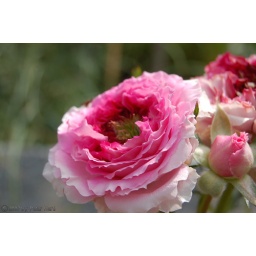
A fantastic pink rose in our garden.